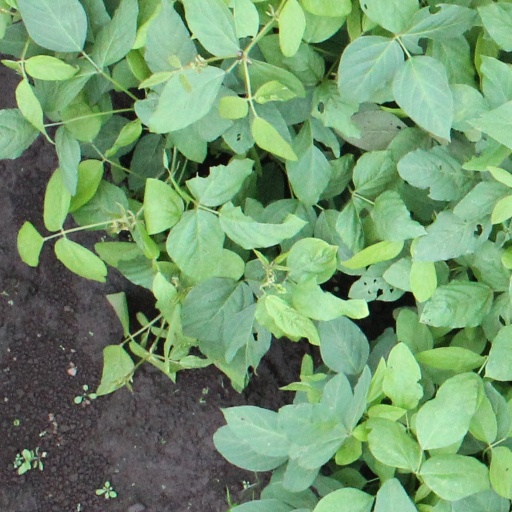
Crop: soybean